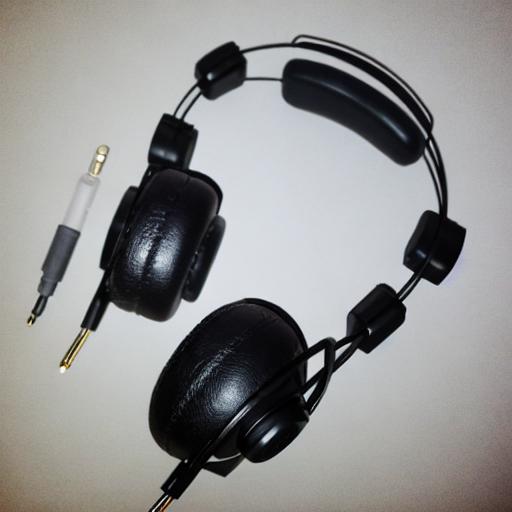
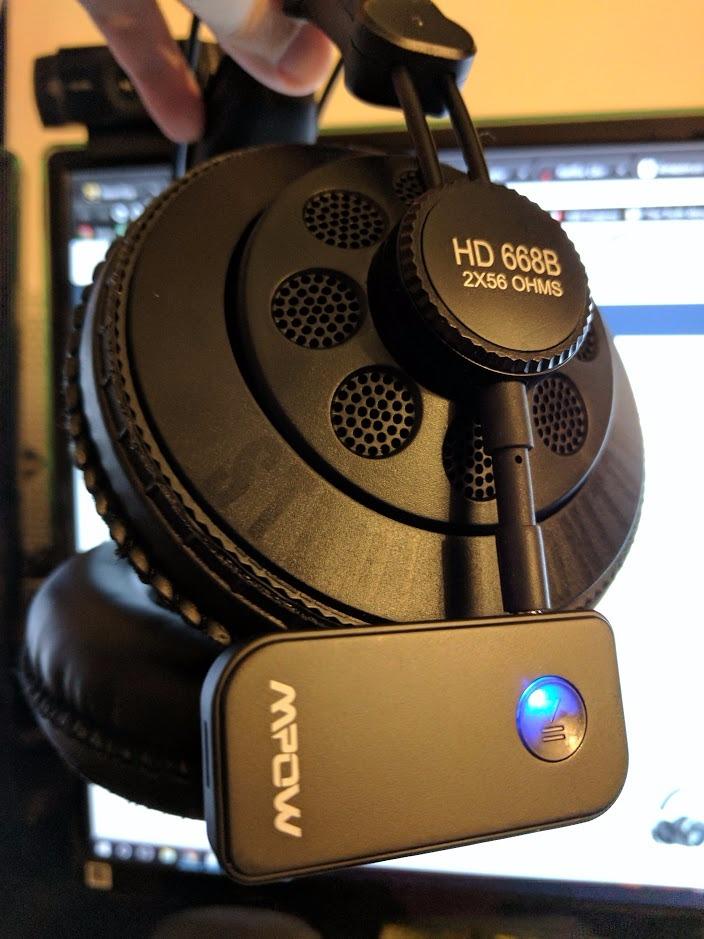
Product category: headphones
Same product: no